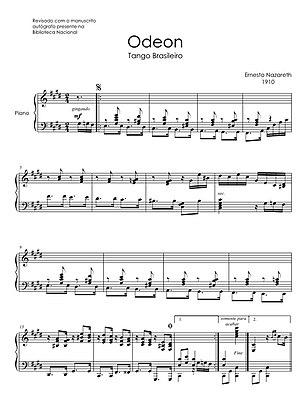
Ernesto Júlio de Nazareth était un pianiste et compositeur brésilien, considéré comme l'un des grands noms du matchiche, considéré, depuis les années 1920, un sous-genre du choro.